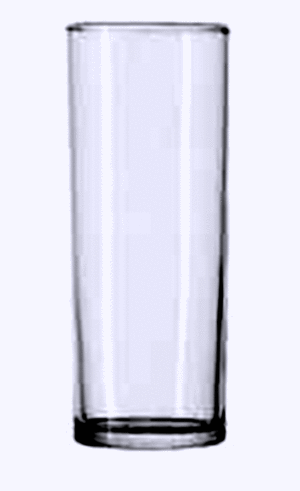
Un verre collins est un verre tumbler, contenant généralement entre 300 et 400 ml. Il est utilisé pour servir des mélanges, en particulier les cocktails Tom Collins ou John Collins. Il est de forme cylindrique, plus étroit et plus haut qu'un verre highball.